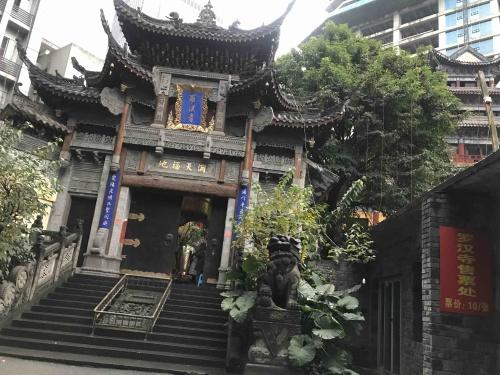
地标名称：罗汉寺
所在城市：重庆市·渝中区